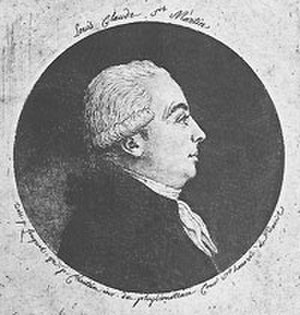
Gilles-Louis Chrétien
Filosoffen Louis-Claude de Saint-Martin, et eksempel på en physionotrace af Gilles-Louis Chrétien.
Gilles-Louis Chrétien var en fransk musiker og opfinder.